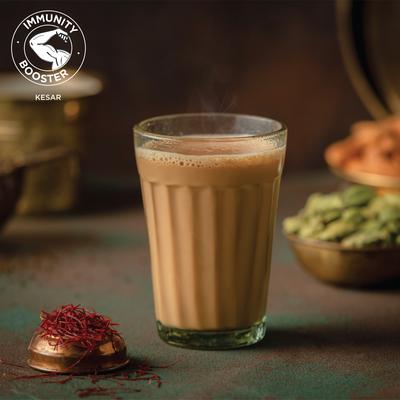
Dish: chai